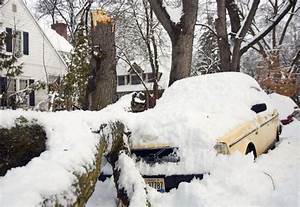
Label: pecora